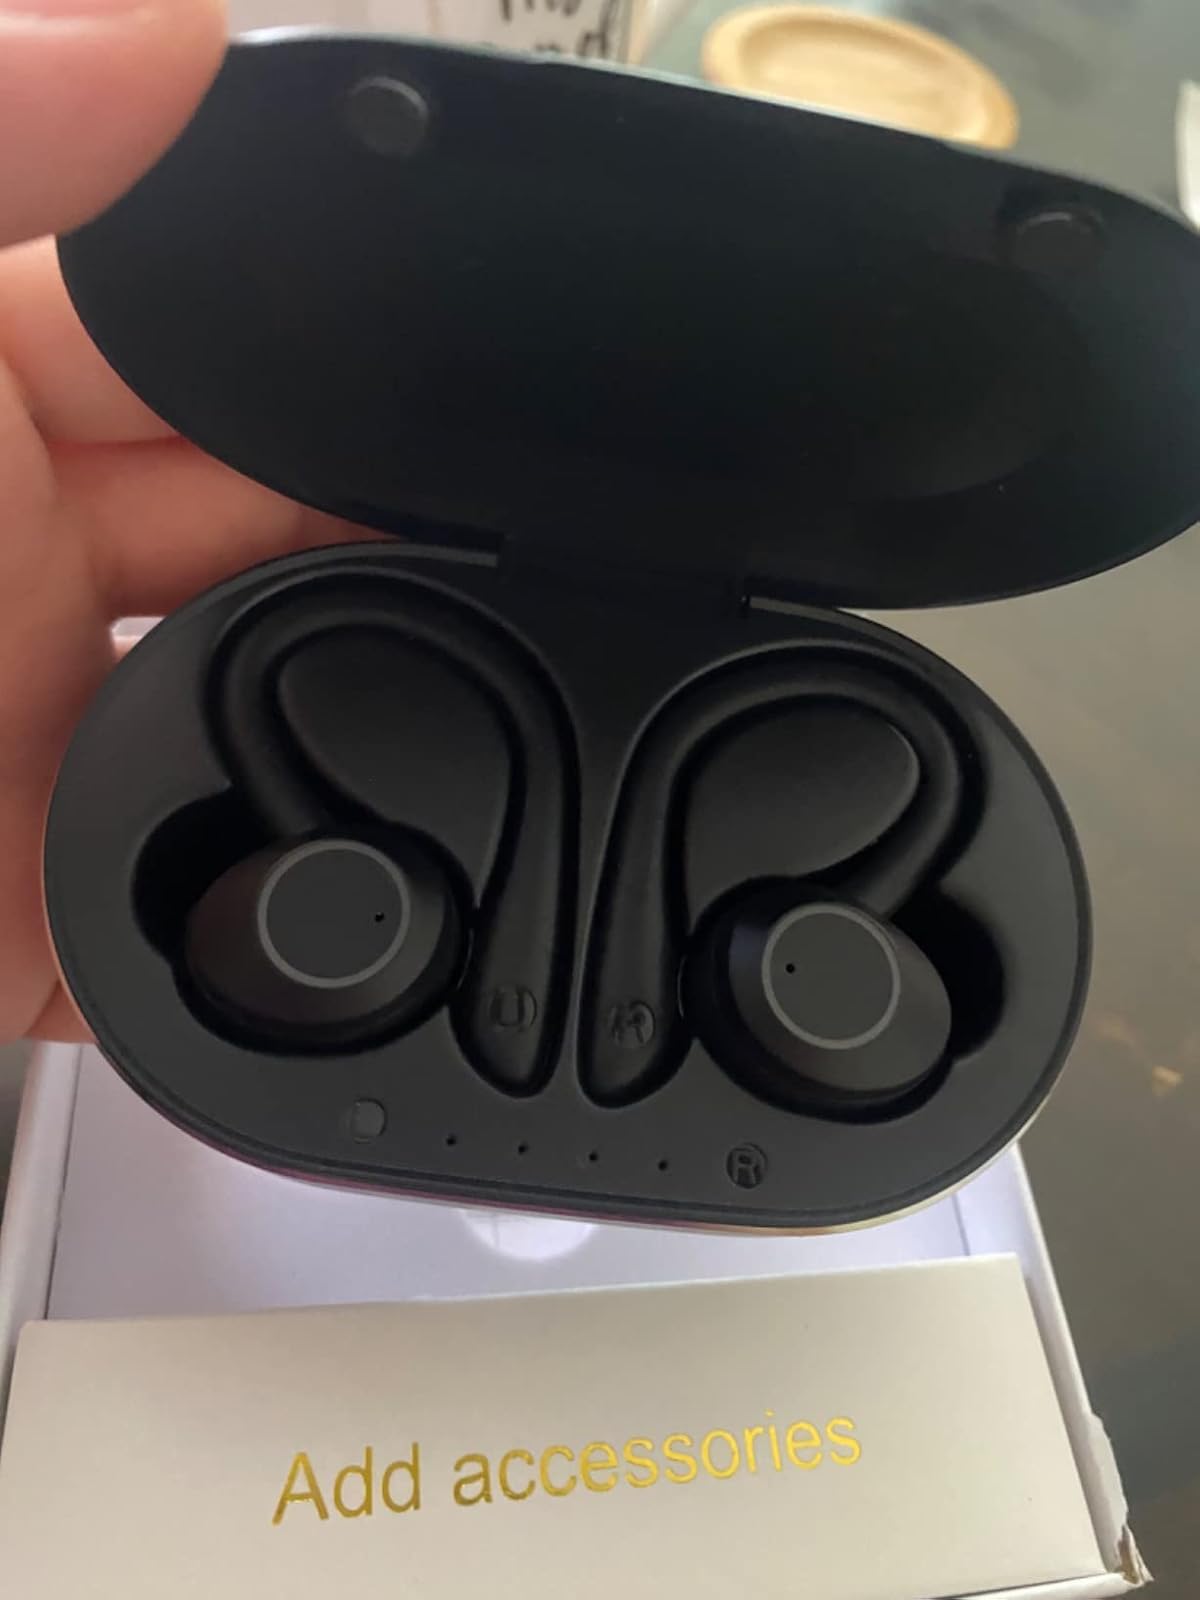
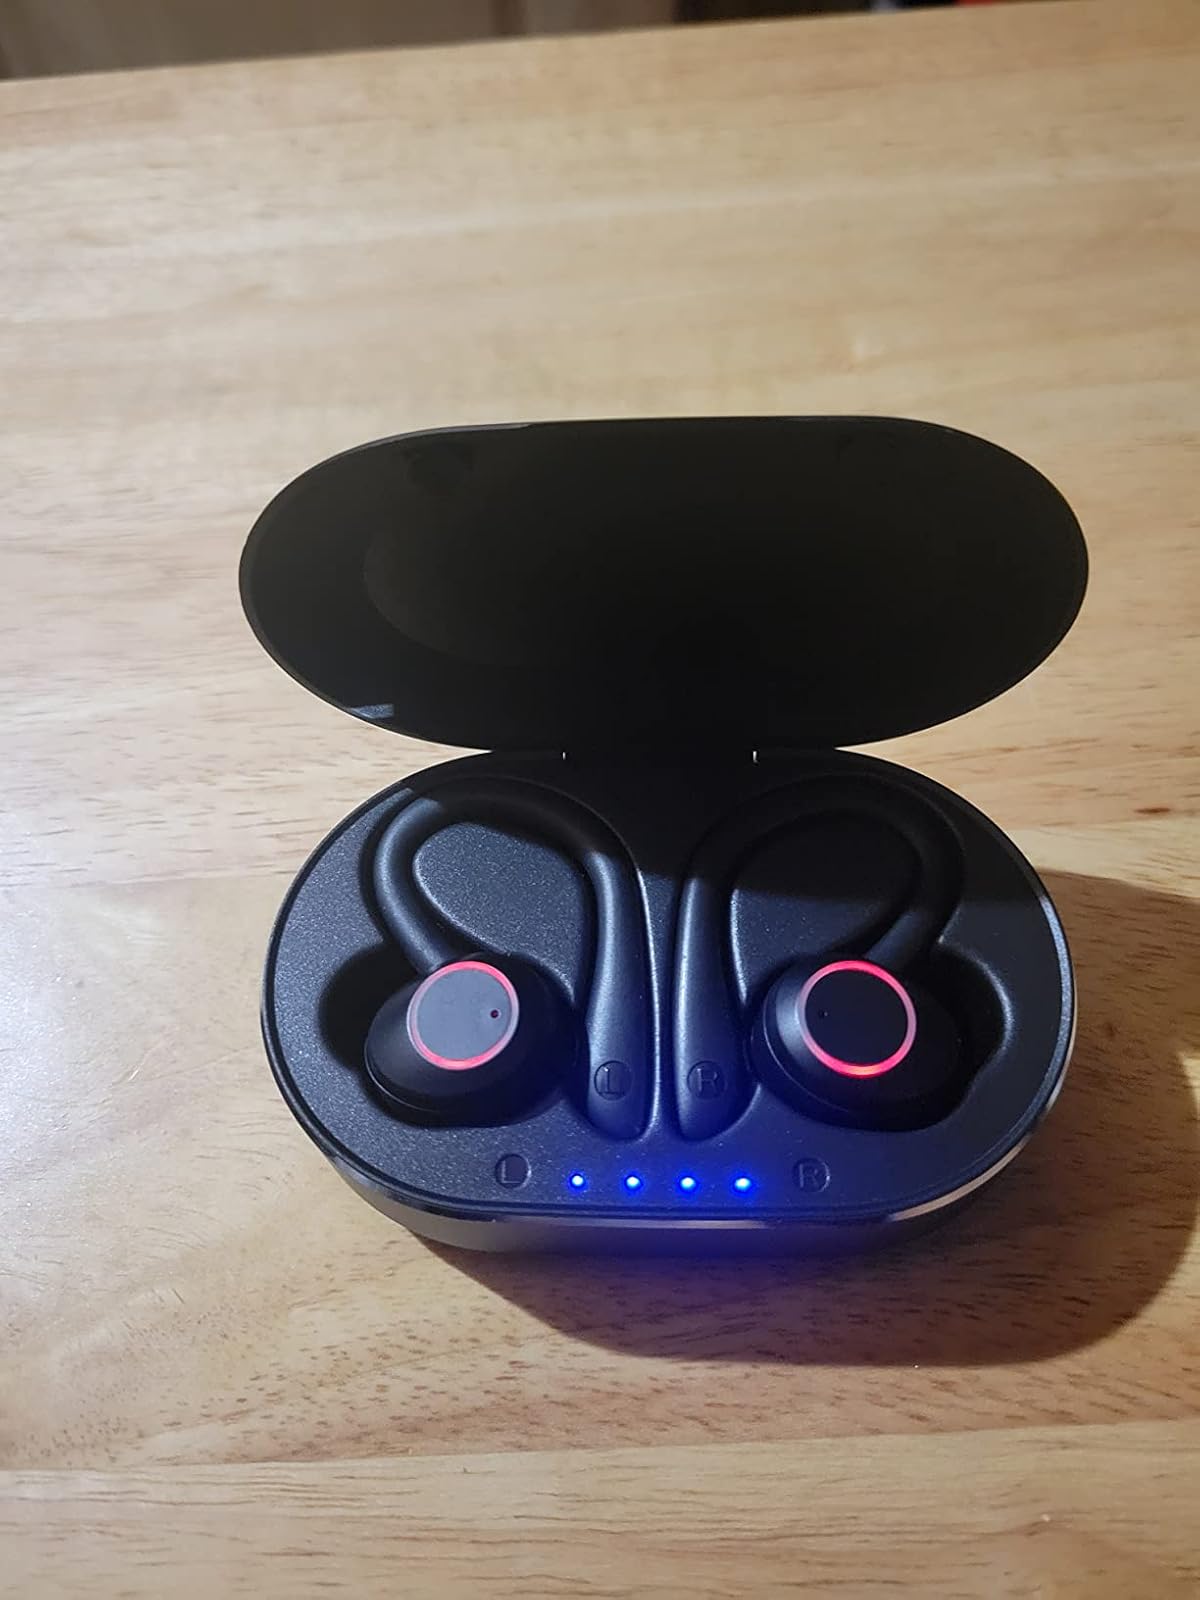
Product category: earbuds
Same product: yes